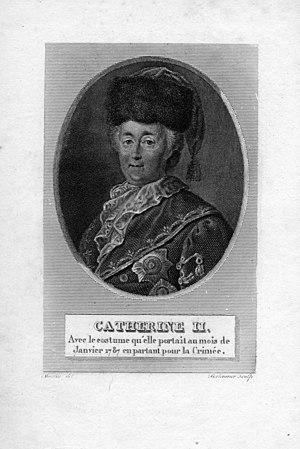
portrait gravé
Catherine est un prénom féminin d'origine grecque, Aikaterinê, que les premiers chrétiens romains avaient rattaché au mot grec katharos « pur », d'où l'orthographe Catharina du prénom latin correspondant.